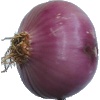
Label: Onion Red Peeled 1